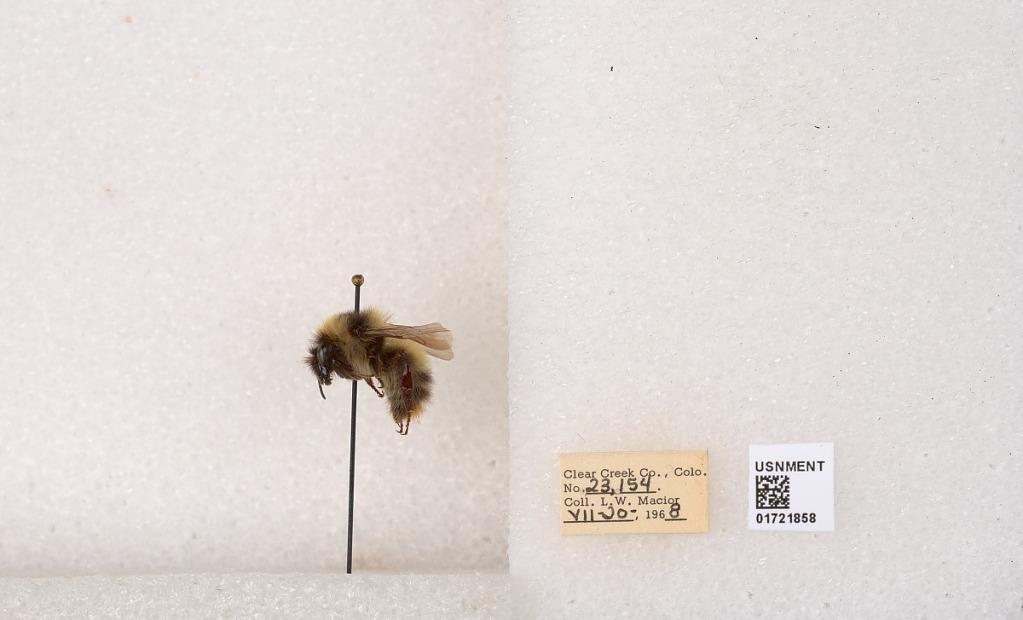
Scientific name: Bombus kirbyellus
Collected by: L. Macior
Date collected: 1968-7-20
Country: United States
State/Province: Colorado
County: Clear Creek
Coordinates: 39.6891, -105.644